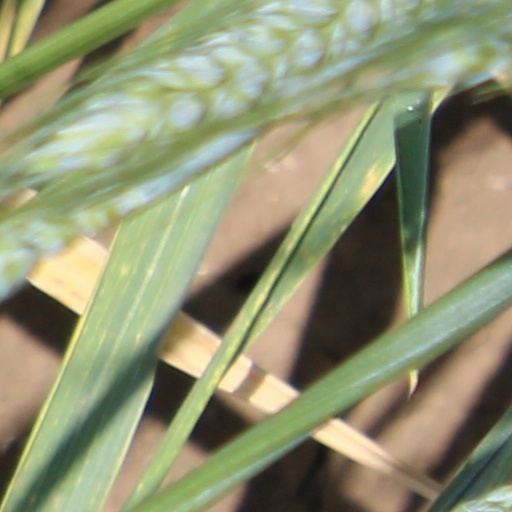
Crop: wheat